Abdur Rahim Khan (governor)

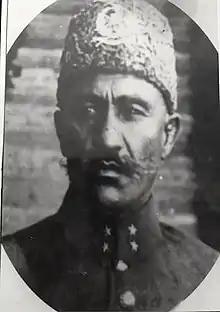
General Abdur Rahim Khan

Abdur Rahim Khan (عبدالرحیم‌ خان) was an Afghan governor of Herat. He was born in 1886 in Kohistan. He served as the commander of Habibullah Khan's bodyguard from age 16. In 1921 he was promoted to brigadier. During the Afghan Civil War of 1928-1929 he joined the Saqqawists and was sent to Mazar-i-Sharif to organize a revolution. In September 1932 he was appointed by Mohammed Nadir Shah as governor of Herat. Also in 1932, he prevented a mutiny in Herat. He was appointed head of Perso-Afghan Boundary Commission in September 1934. He was appointed First Deputy Prime Minister in 1938, and then as Second Deputy Prime Minister in 1940. In January 1946, he was arrested for suspected complicity with the Safi during the Afghan tribal revolts of 1944–1947, together with his son-in-law Khalilullah Khalili. He was released in 1948.